Scientific jury selection

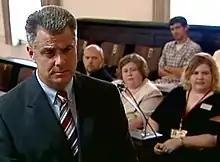
An attorney asking questions during jury selection.

A jury consultant helped pick the jury in the O. J. Simpson murder trial. Criminologist Jo-Ellan Dimitrius used surveys to determine the ideal defense juror demographic (black women) and analyzed and judged the prospective jurors' answers to a questionnaire and response and body language during "voir dire" (the stage of jury selection where lawyers are permitted to directly question the jury). Prosecutor Vincent Bugliosi gives more credit to the traditional change of venue. He argues that transferring the case to a section of Los Angeles with more blacks in the jury pool was most detrimental to the selection of a prosecution-friendly jury. The prosecutor dismissed her court-appointed jury consultant early in the process.